Harriet Grote

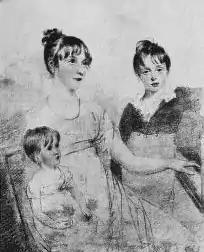
Harriet Lewin, aged 14, with her brother Frederick Mortimer, aged 8, and one-year-old sister Frances, drawing c.1806

The Lewins were living at The Hollies, near Bexley in Kent, when at the age of 22, Harriet was introduced to George Grote by George Warde Norman. Peter Elmsley, living at St Mary Cray, falsely claimed to George that he was engaged to Harriet in 1815.